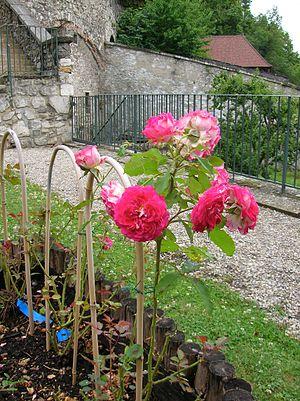
Rose Valland, née le 1ᵉʳ novembre 1898 à Saint-Étienne-de-Saint-Geoirs et morte le 18 septembre 1980 à Ris-Orangis, est une conservatrice de musée et une résistante française.